Adeline Keating

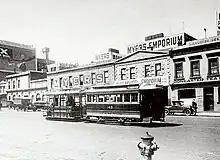
c.1924 – Myers Melbourne Emporium

During World War One there was a shortage of men and Lee Neil recognised the ability of Keating. In 1919, she was paid three pounds per week and she sailed for Japan to purchase toys as stock for the company. She became the stores chief buyer which was a role normally held by a man. She was the highest paid Australian business woman and she treated Myers disrespectfully. She was known for her tirades against him which included anti-semitic insults. However he did not sack her.